Criticism of religion

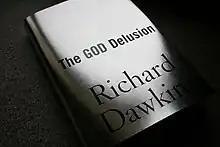
Richard Dawkins: "The God Delusion"

Criticism of religion involves criticism of the validity, concept, or ideas of religion. Historical records of criticism of religion go back to at least 5th century BCE in ancient Greece, in Athens specifically, with Diagoras "the Atheist" of Melos. In ancient Rome, an early known example is Lucretius' "De rerum natura" from the 1st century BCE.